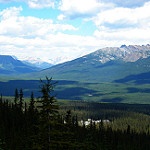
Label: mountain